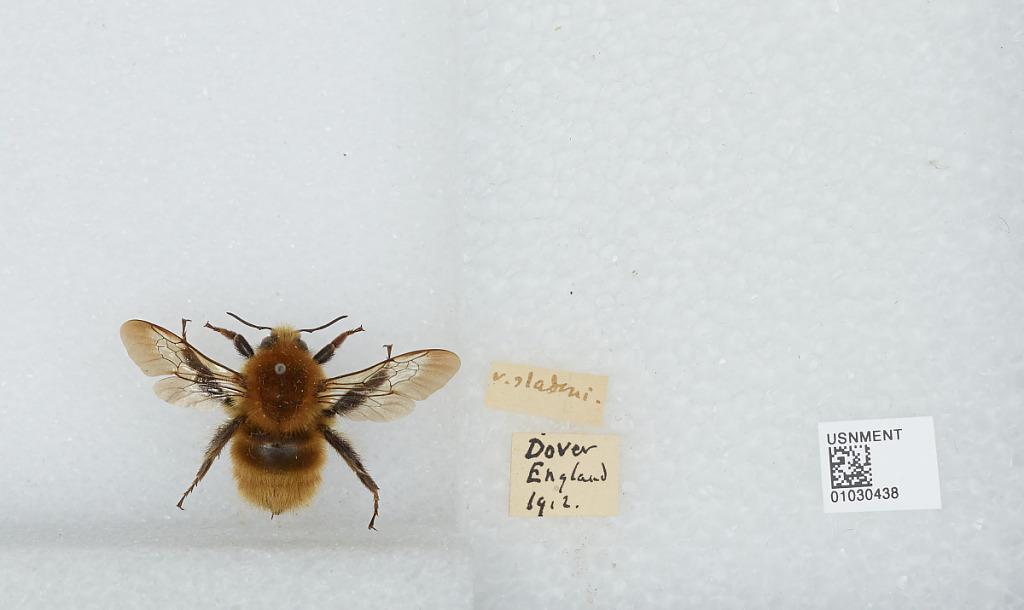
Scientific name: Bombus (Thoracobombus) muscorum (Linnaeus)
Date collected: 1912--
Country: United Kingdom
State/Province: England
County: Kent
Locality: Dover
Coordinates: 51.1295, 1.3089